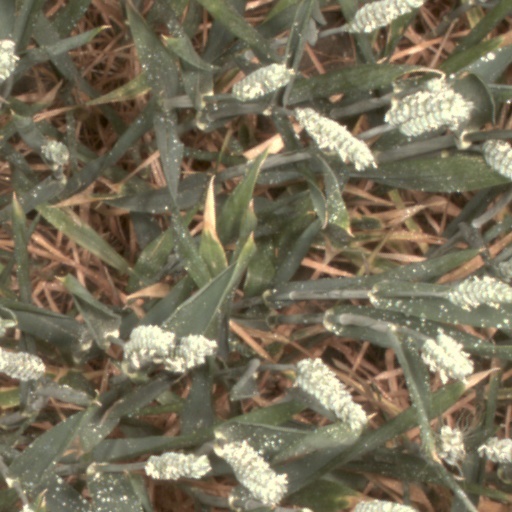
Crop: wheat